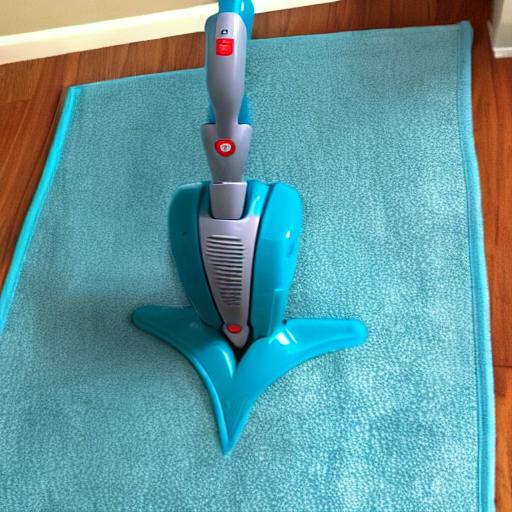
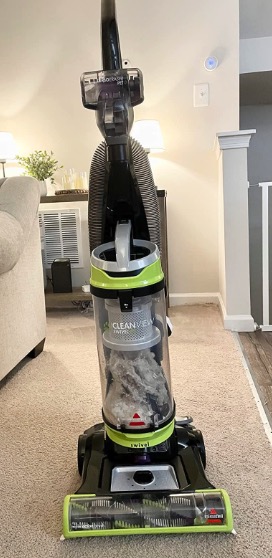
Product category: items_vacuum
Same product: no